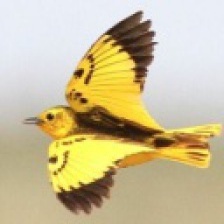
Species: GOLDEN PIPIT
Scientific name: TMETOTHYLACUS TENELLUS